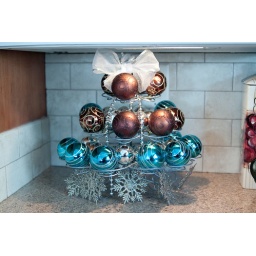
sort of a tree in kitchen